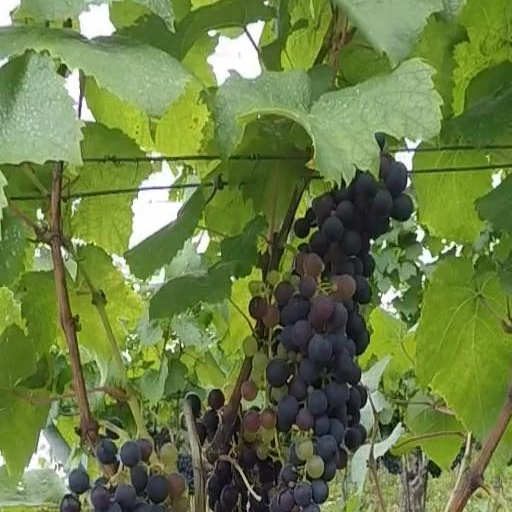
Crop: grape